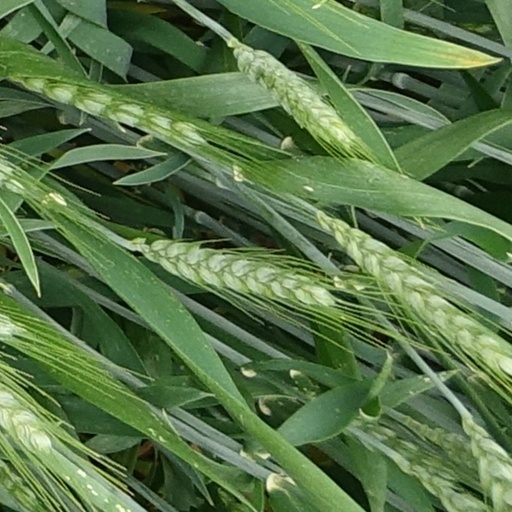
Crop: wheat